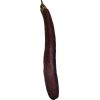
Label: Eggplant long 1